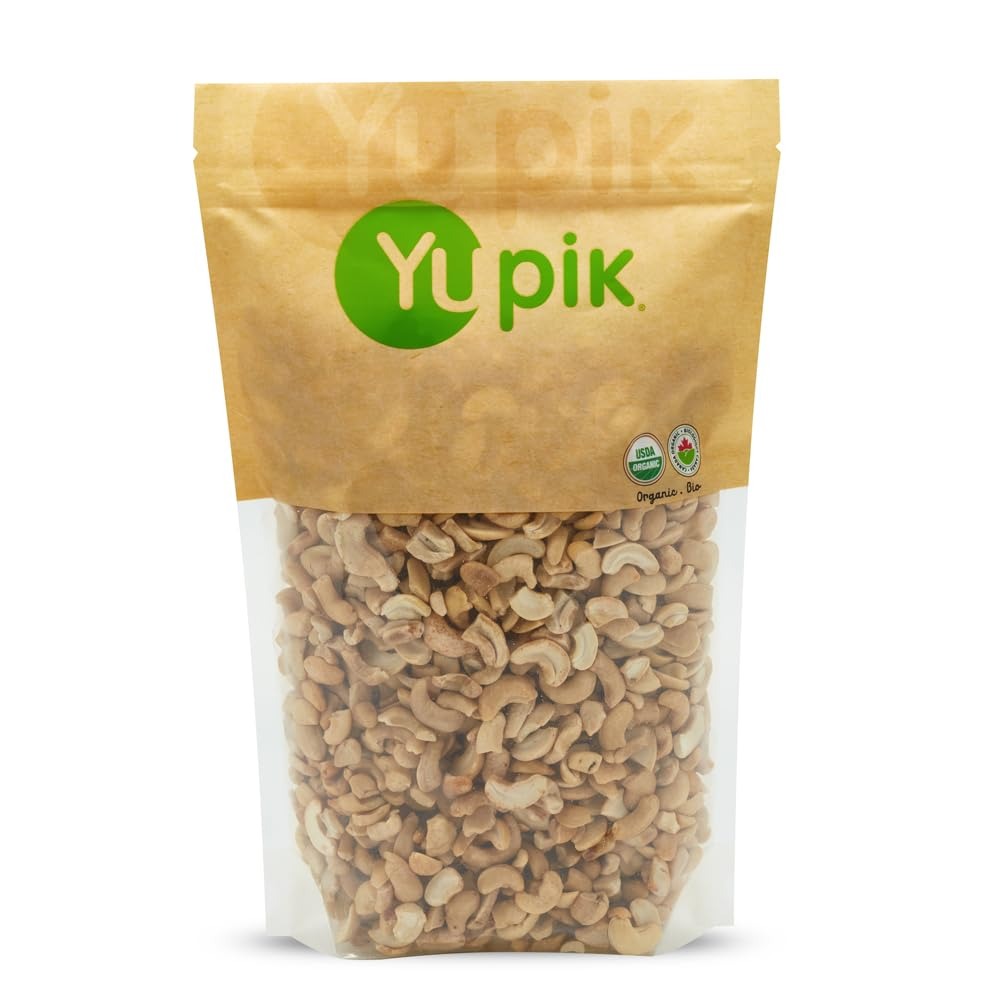
Item Name: Yupik Organic Raw Cashew Pieces, 2.2 lb (35.2 oz), Gluten-Free, Kosher, Non-GMO, Vegan, Chopped Nuts, Unsalted, Unroasted, Oil-Free, Crunchy Cashews, Ideal for Baking & Cooking
Bullet Point 1: Non-gmo, sulfite-free, Vegetarian, Vegan and all-natural
Bullet Point 2: A source of protein and iron
Bullet Point 3: Delicious and wholesome addition to salads, smoothies and baking
Bullet Point 4: Keep cool and dry
Bullet Point 5: Certified: Organic and Kosher
Value: 35.2
Unit: Ounce

Price: 35.97